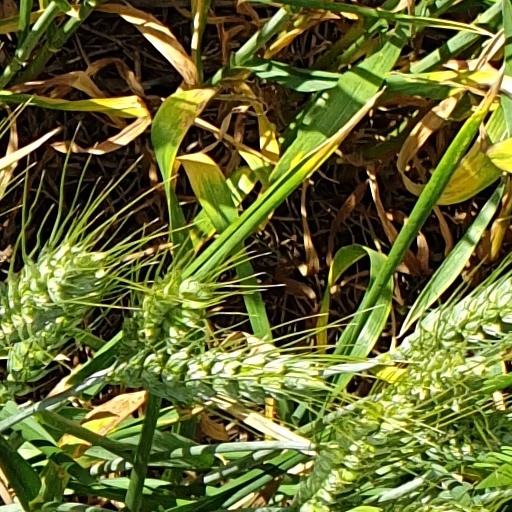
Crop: wheat